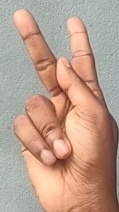
ASL sign: K